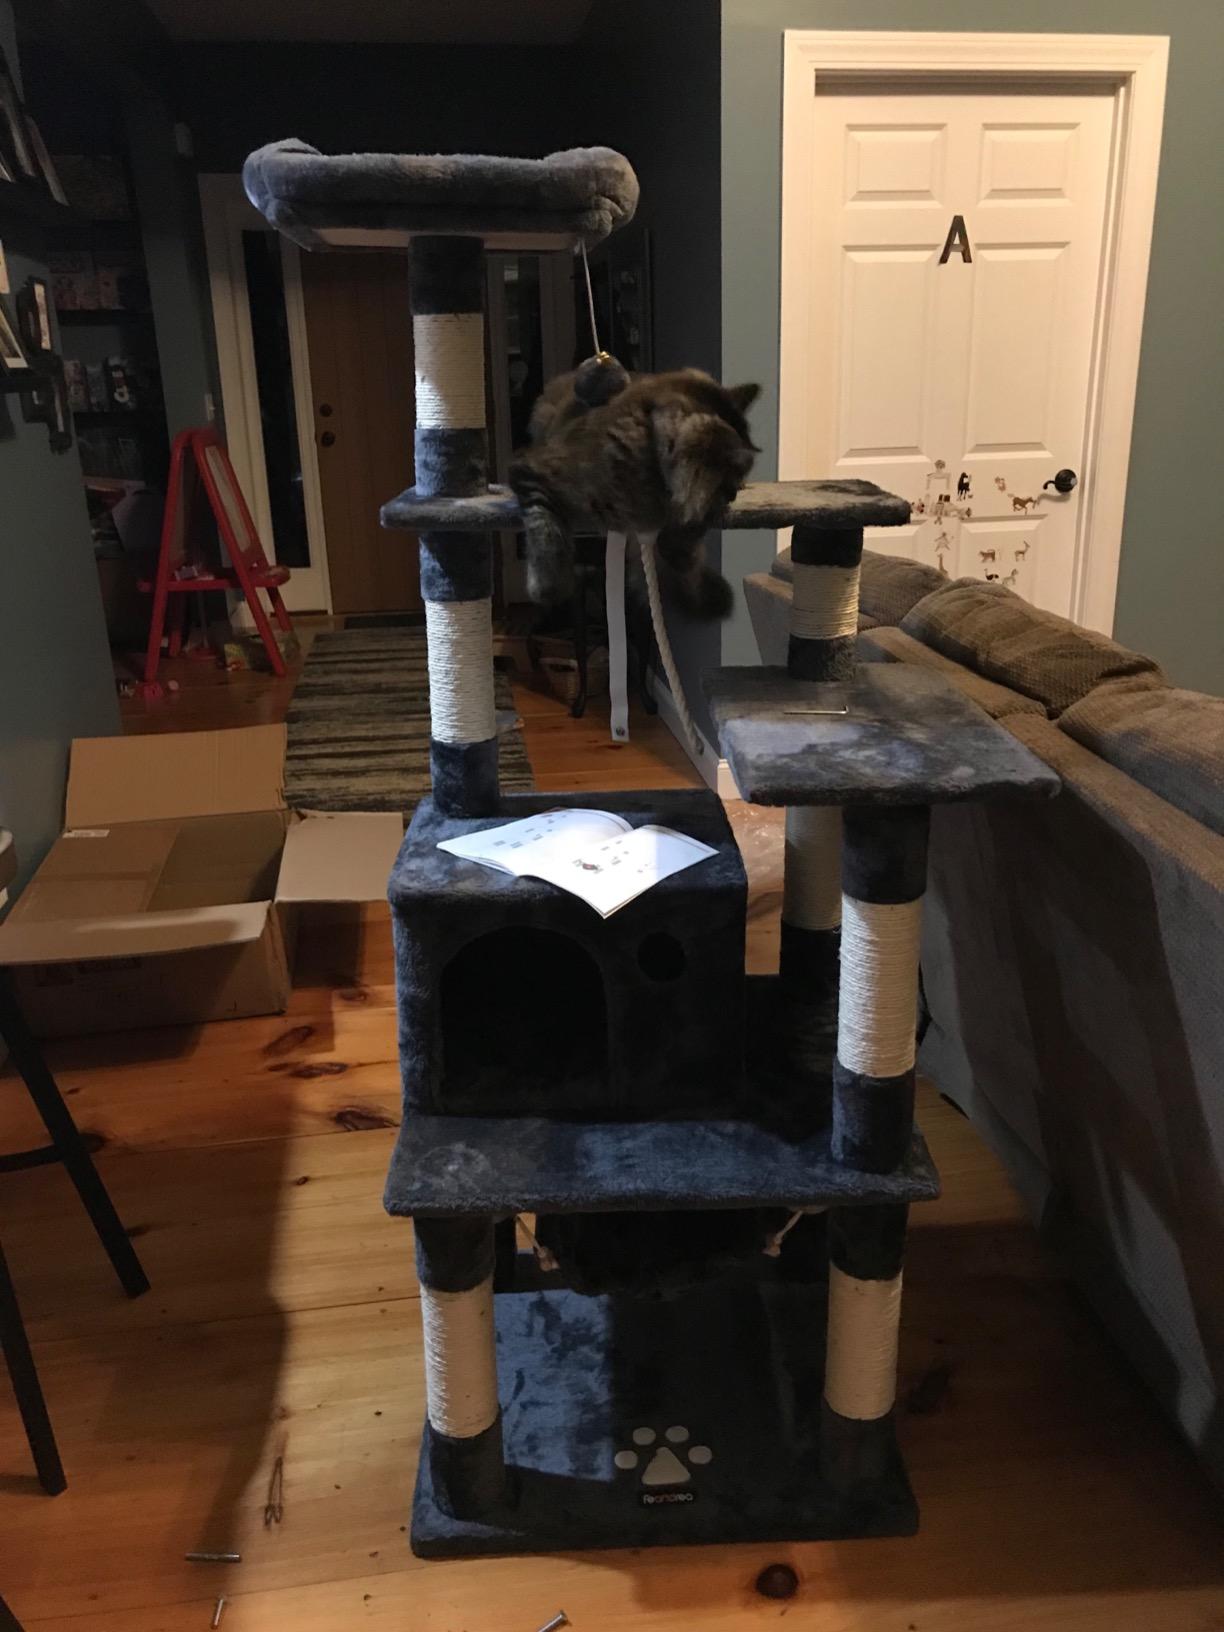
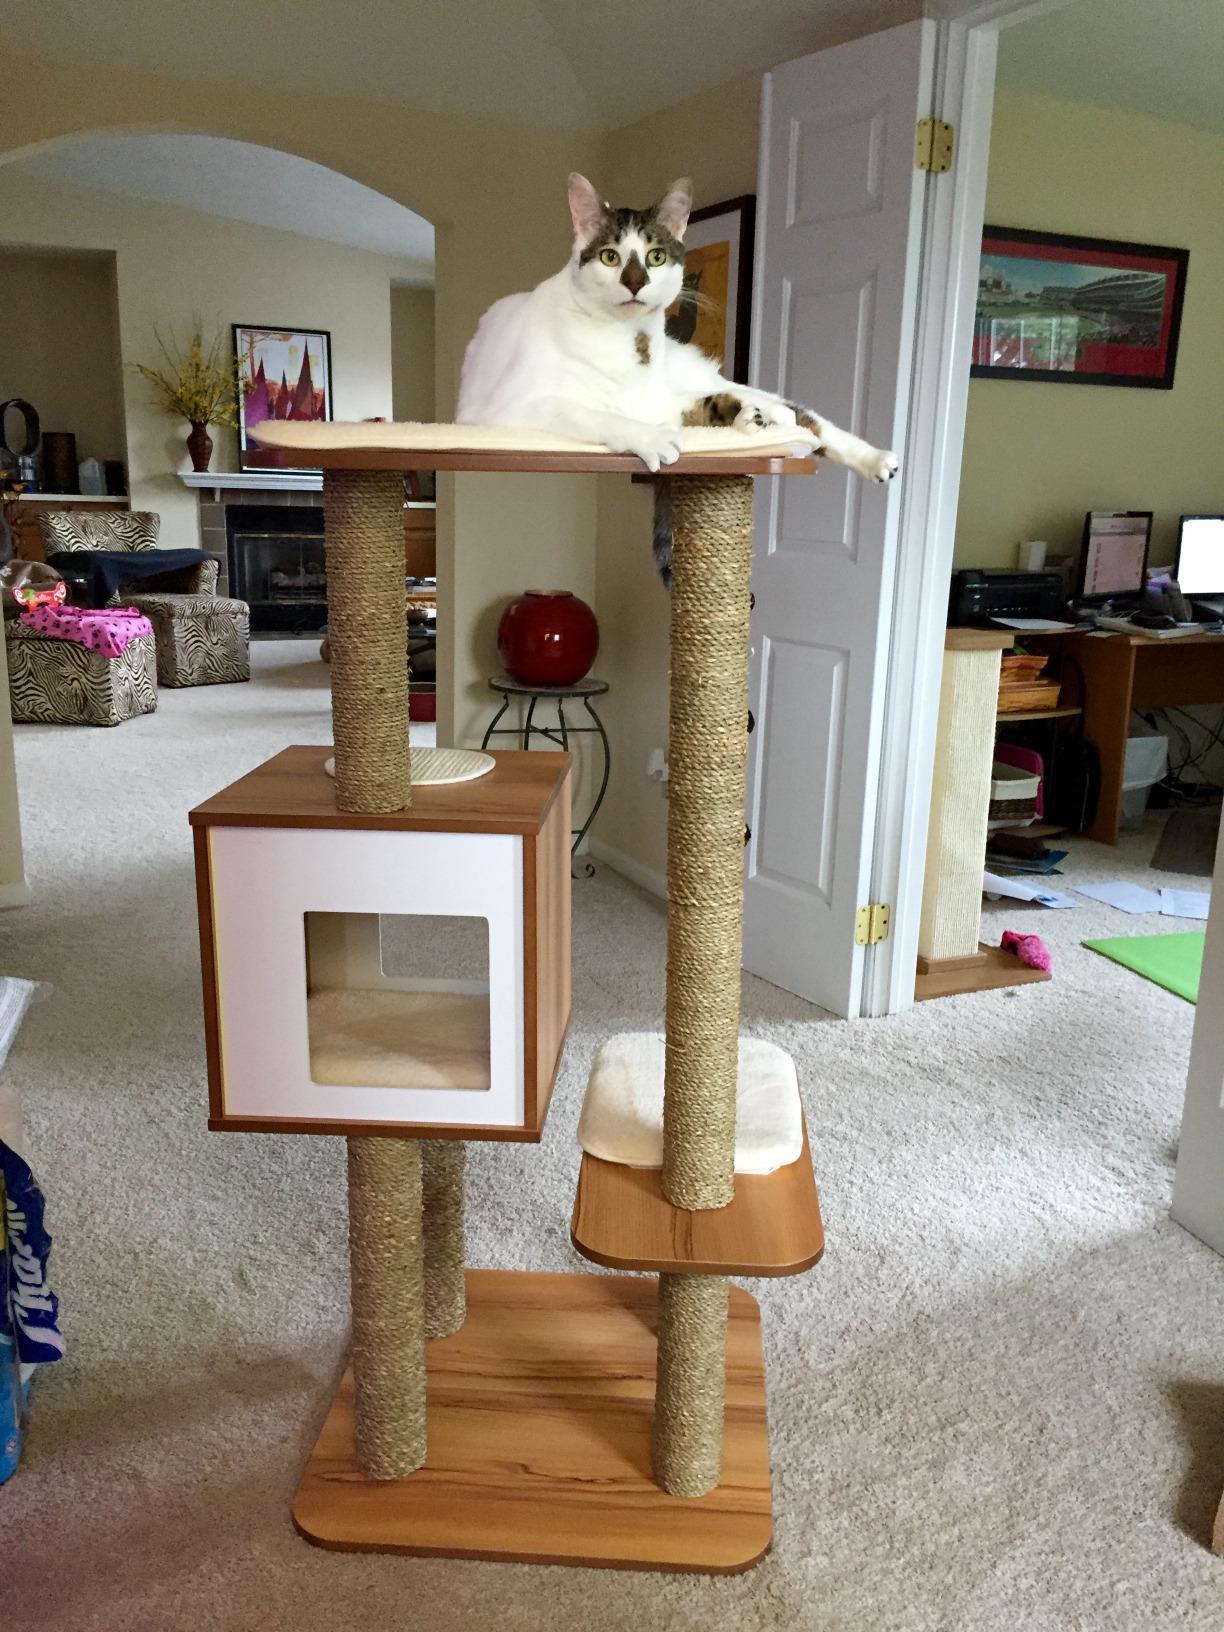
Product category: items_cat tree
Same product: no